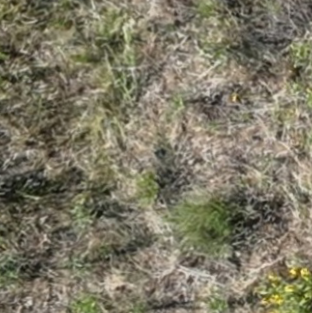
Month: july
Dye color: blue
Dye concentration: low